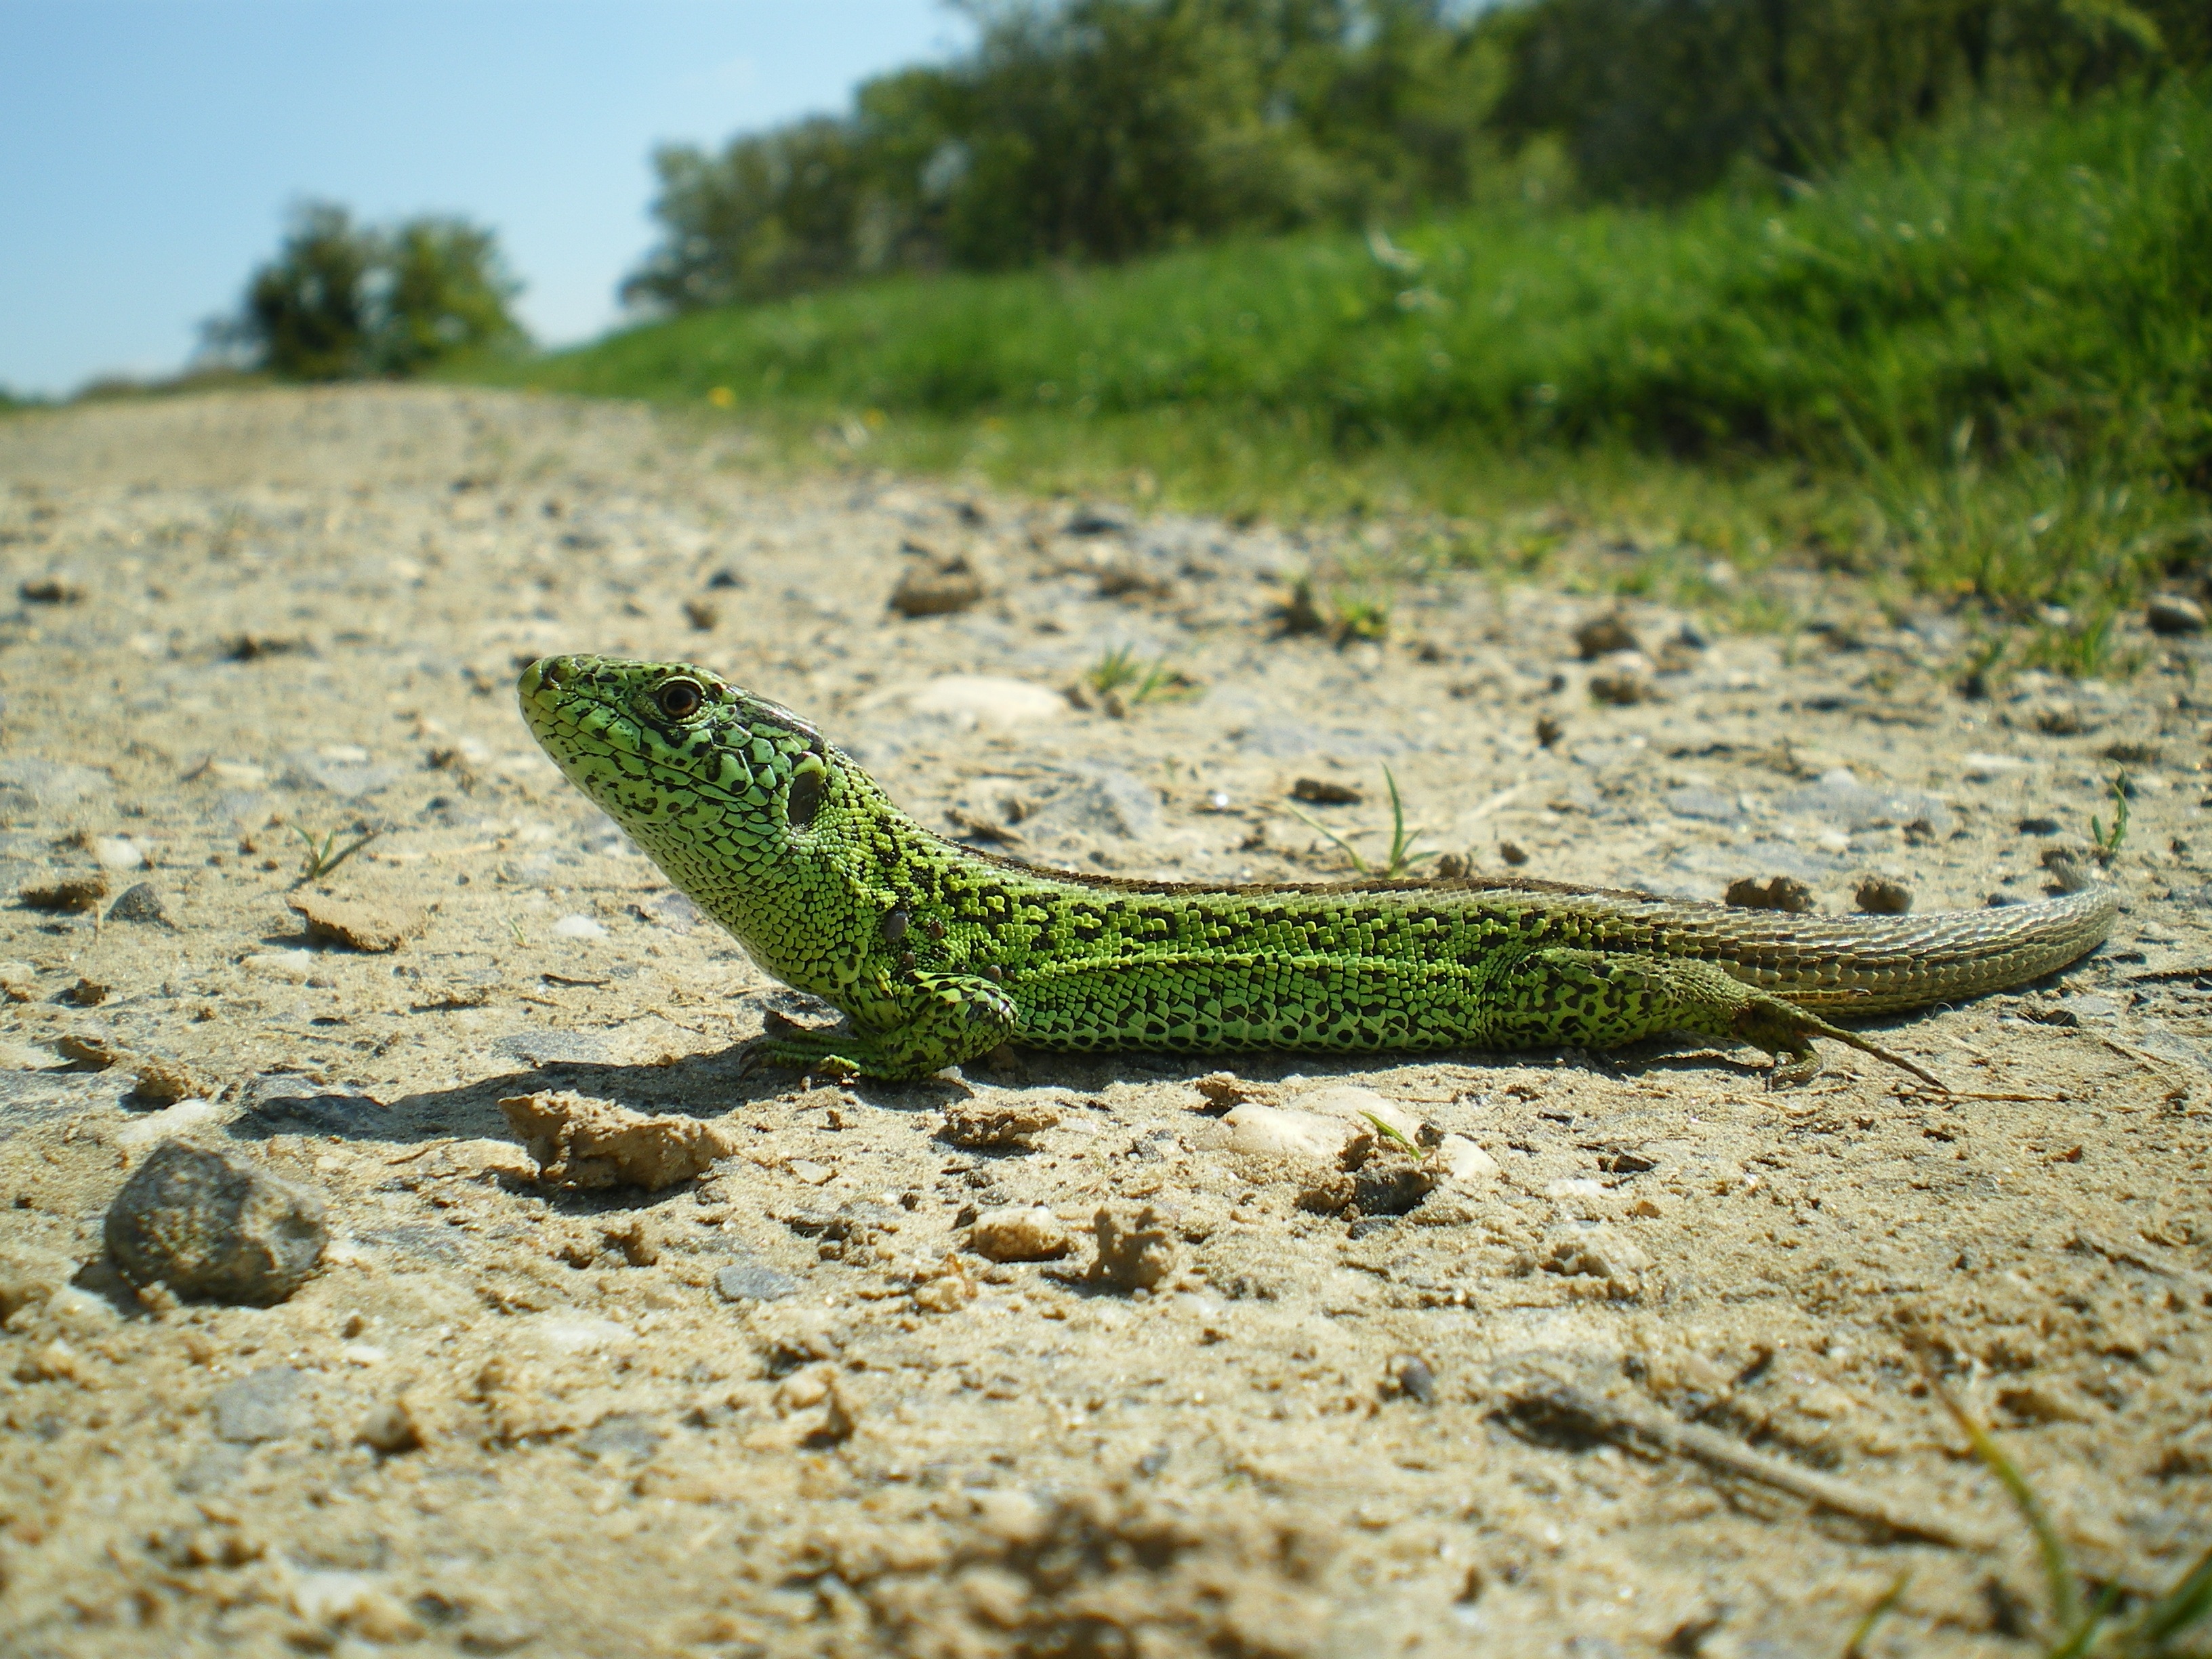
nature, animal, wildlife, green, reptile, fauna, lizard, green lizard, vertebrate, reptiles, lacerta, sand lizard, scaled reptile, lacertidae